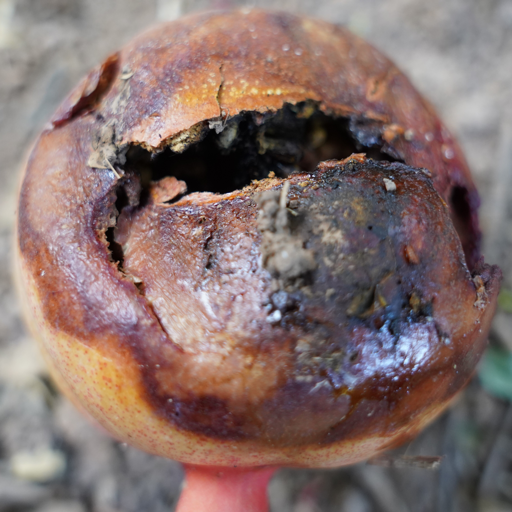
Label: Ectomyelois ceratoniae